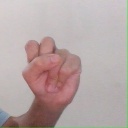
अक्षर: स